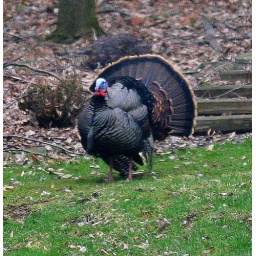
This male gobbler spends all day just strutting around three female turkeys. He really thinks he is something special.